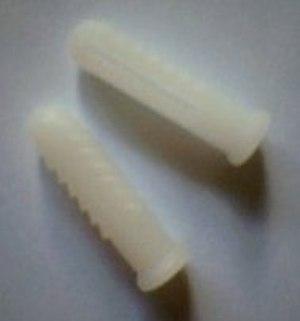
Une cheville est un système d'assemblage et de liaisonnement employé dans divers domaines. Elle peut consister en un élément servant à fixer solidement une vis dans un élément qui peut être un mur ou une cloison. Elle peut aussi consister en une tige en bois qui vient complémentairement à un assemblage en bois assurer la liaison entre deux éléments.